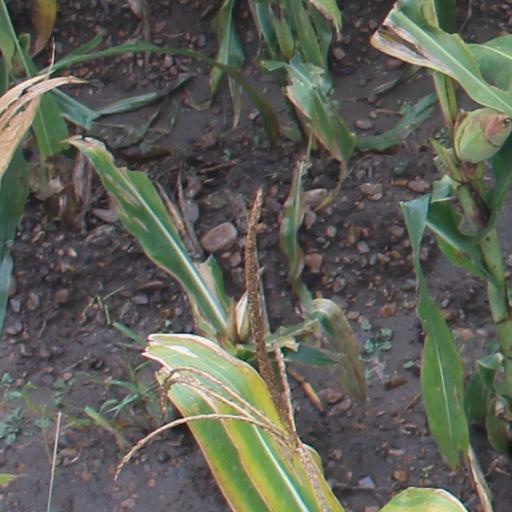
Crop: maize; corn